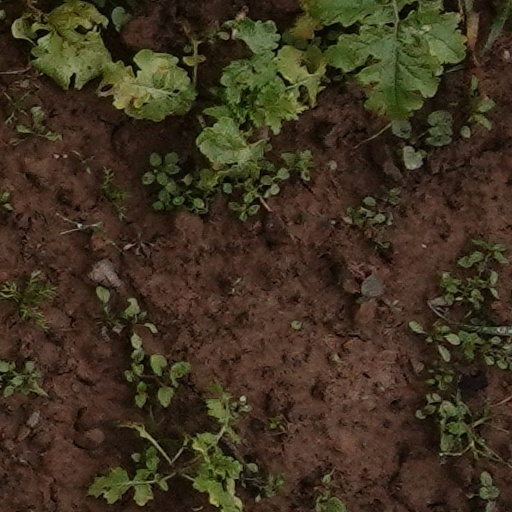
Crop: wheat